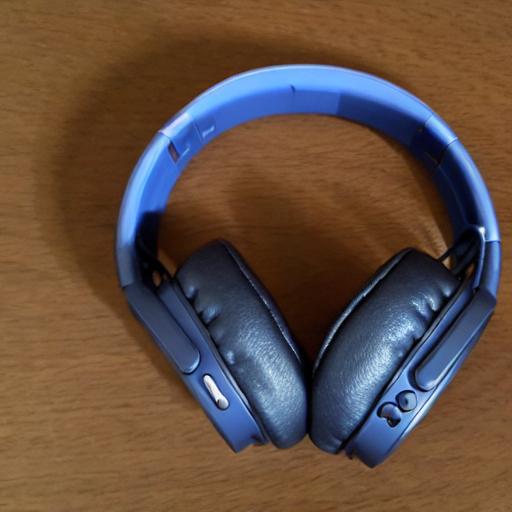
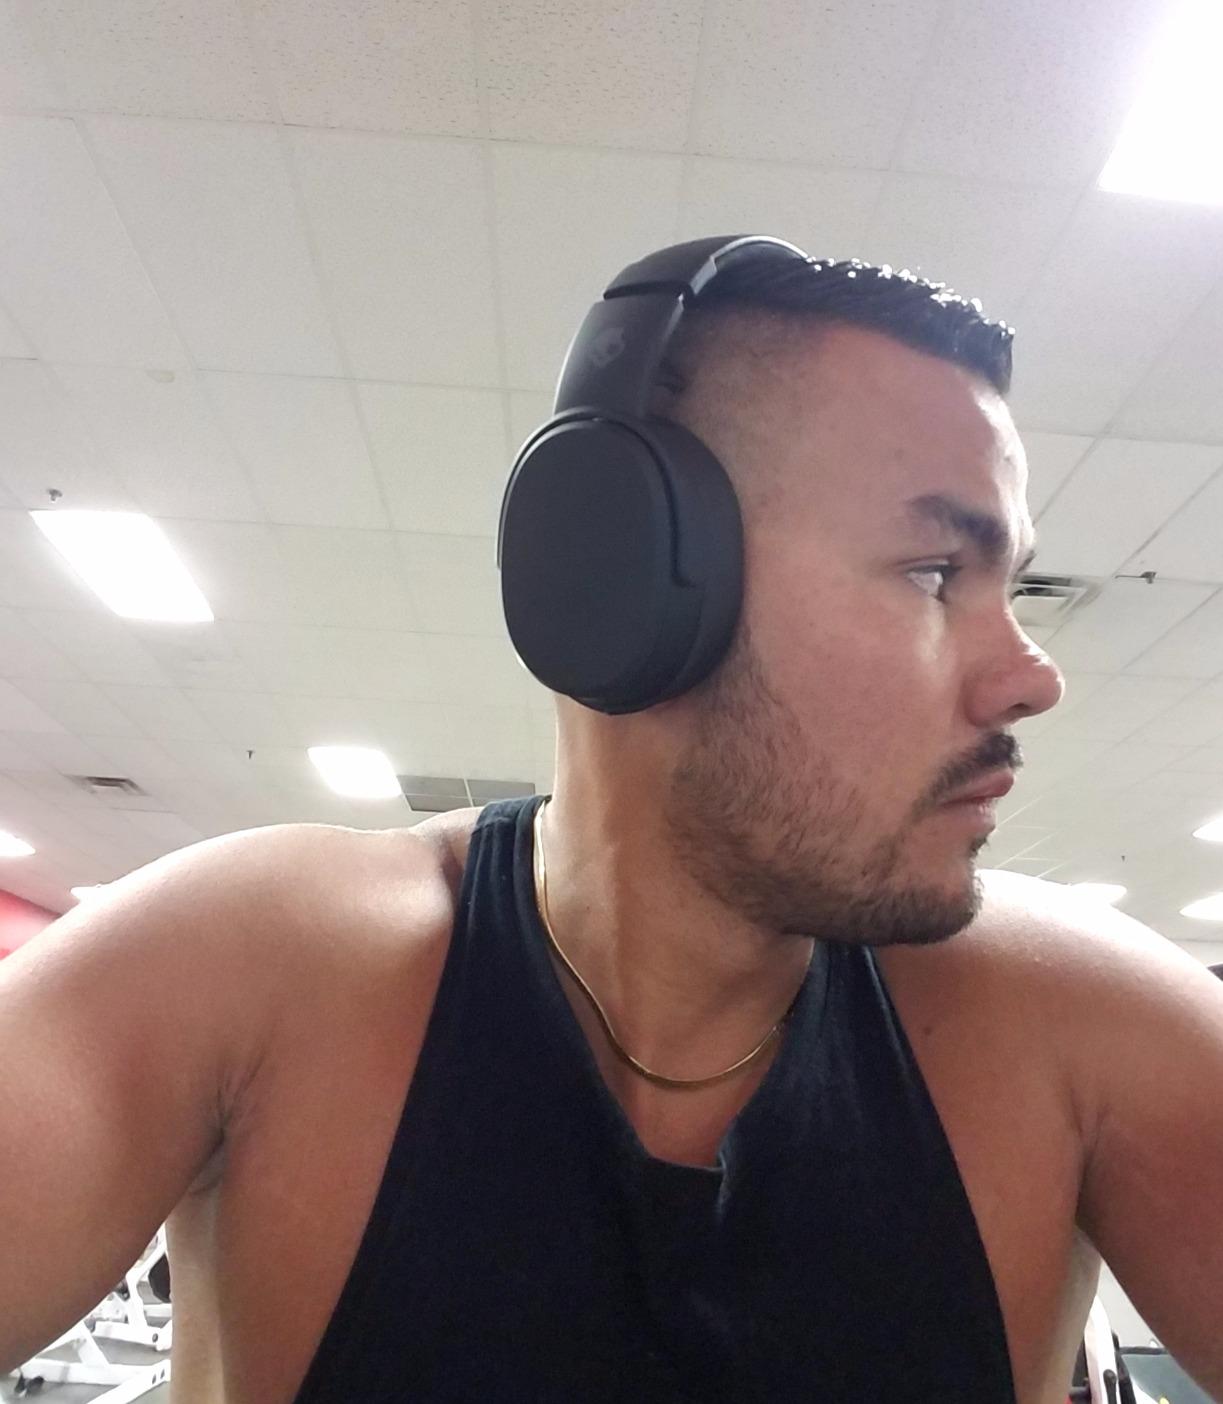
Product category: headphones
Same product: no